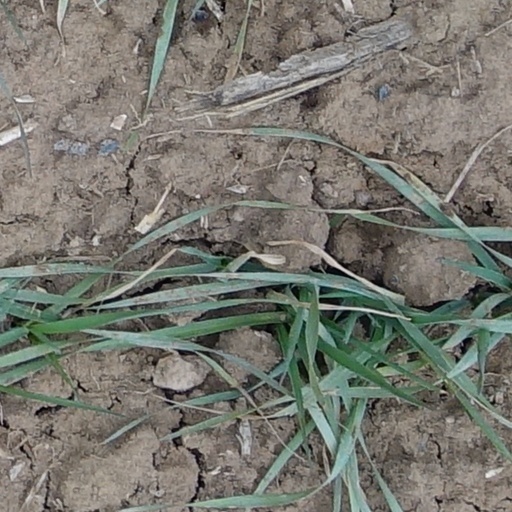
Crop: wheat